St. Aloysius Church (Spokane, Washington)

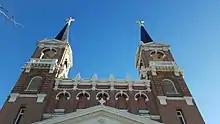
The twin-cross steeples at the entrance of St. Aloysius Church

St. Aloysius Church was designed in Romanesque style by the Spokane firm of Preusse & Zittel with rounded arches. The church seems as if it has vast amounts of space and lets in natural light to illuminate the space.